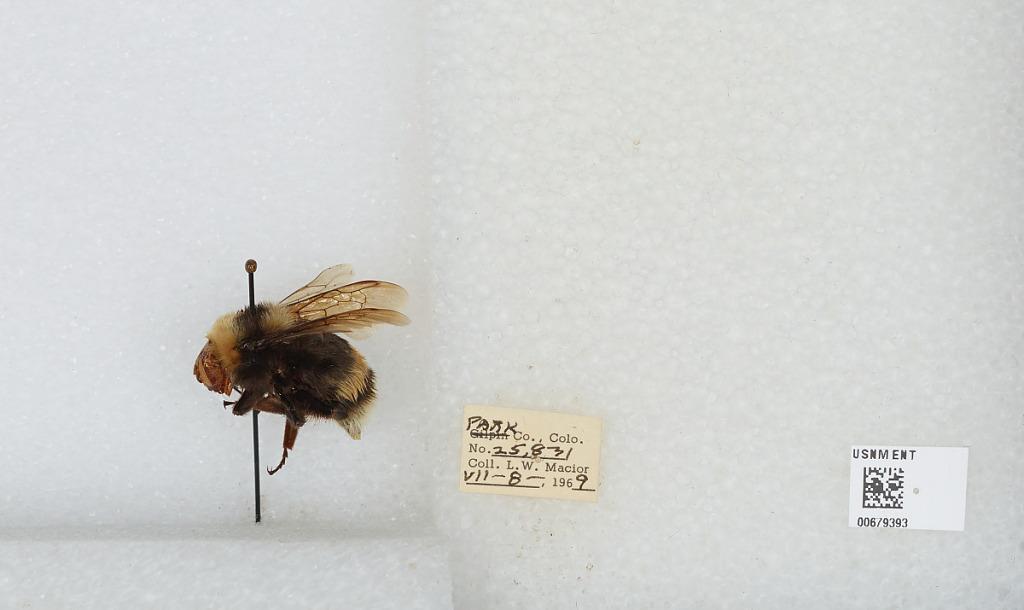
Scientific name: Bombus (Bombus) occidentalis Greene
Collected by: L. Macior
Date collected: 1969-7-8
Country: United States
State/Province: Colorado
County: Park
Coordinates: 40.3533, -106.919